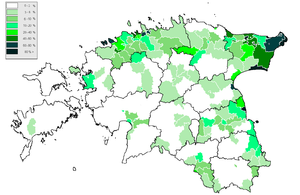
L'Europe centrale est la région s'étendant au cœur du continent européen. Elle désigne un espace dont les contours flous et variables ne coïncident pas toujours avec les frontières des pays concernés. D'après les définitions, variant tant selon les auteurs que les époques, cinq à vingt-et-un États actuels peuvent être considérés comme centreuropéens. Au-delà de considérations strictement géographiques, l'Europe centrale désigne un ensemble partageant une trajectoire historique commune, laquelle a façonné un héritage culturel et politique singulier.